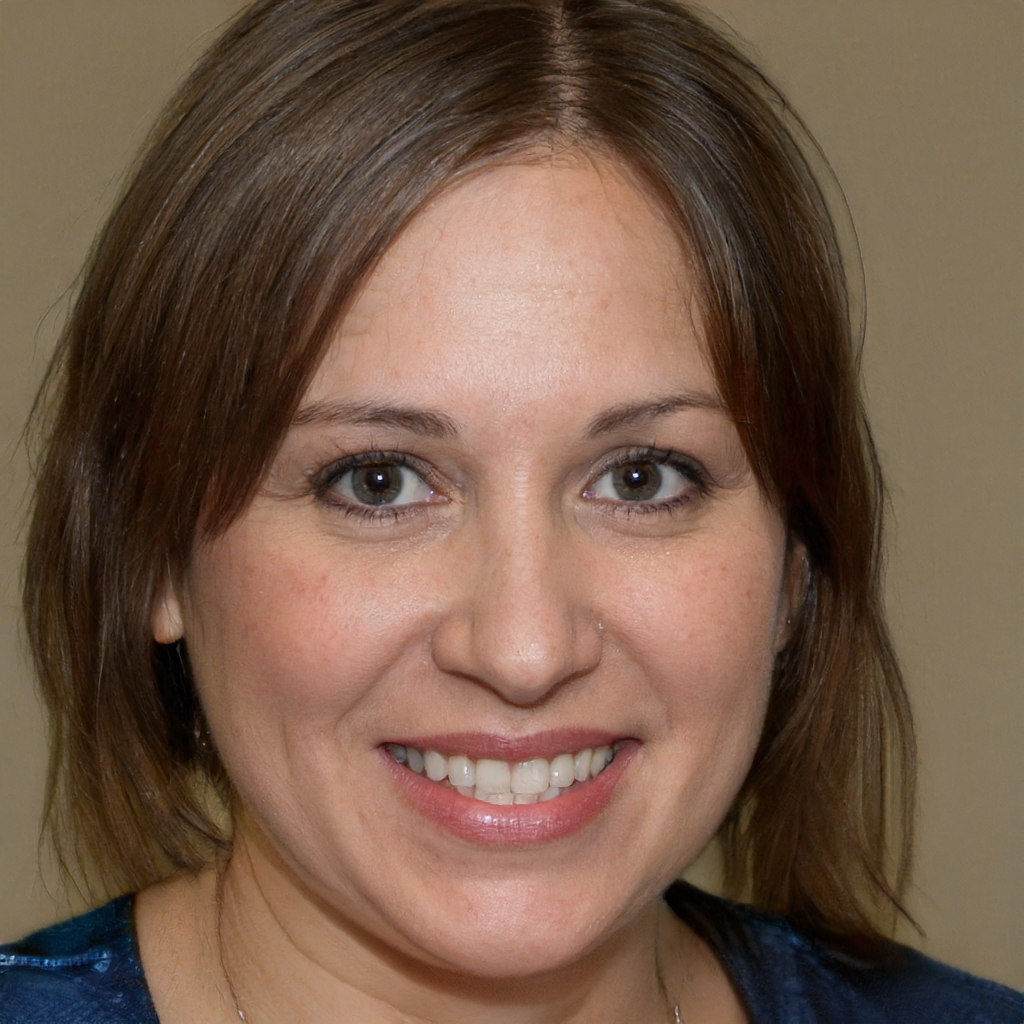
Gender: Female